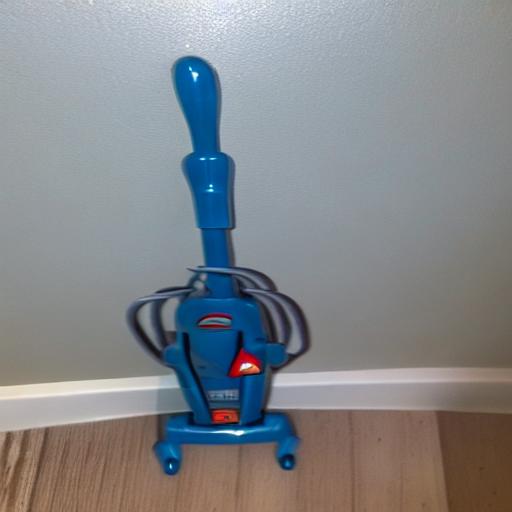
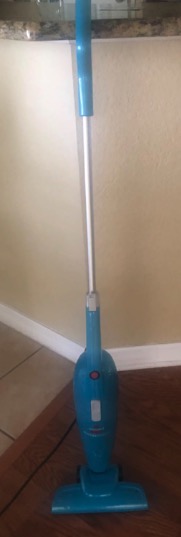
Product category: items_vacuum
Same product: no